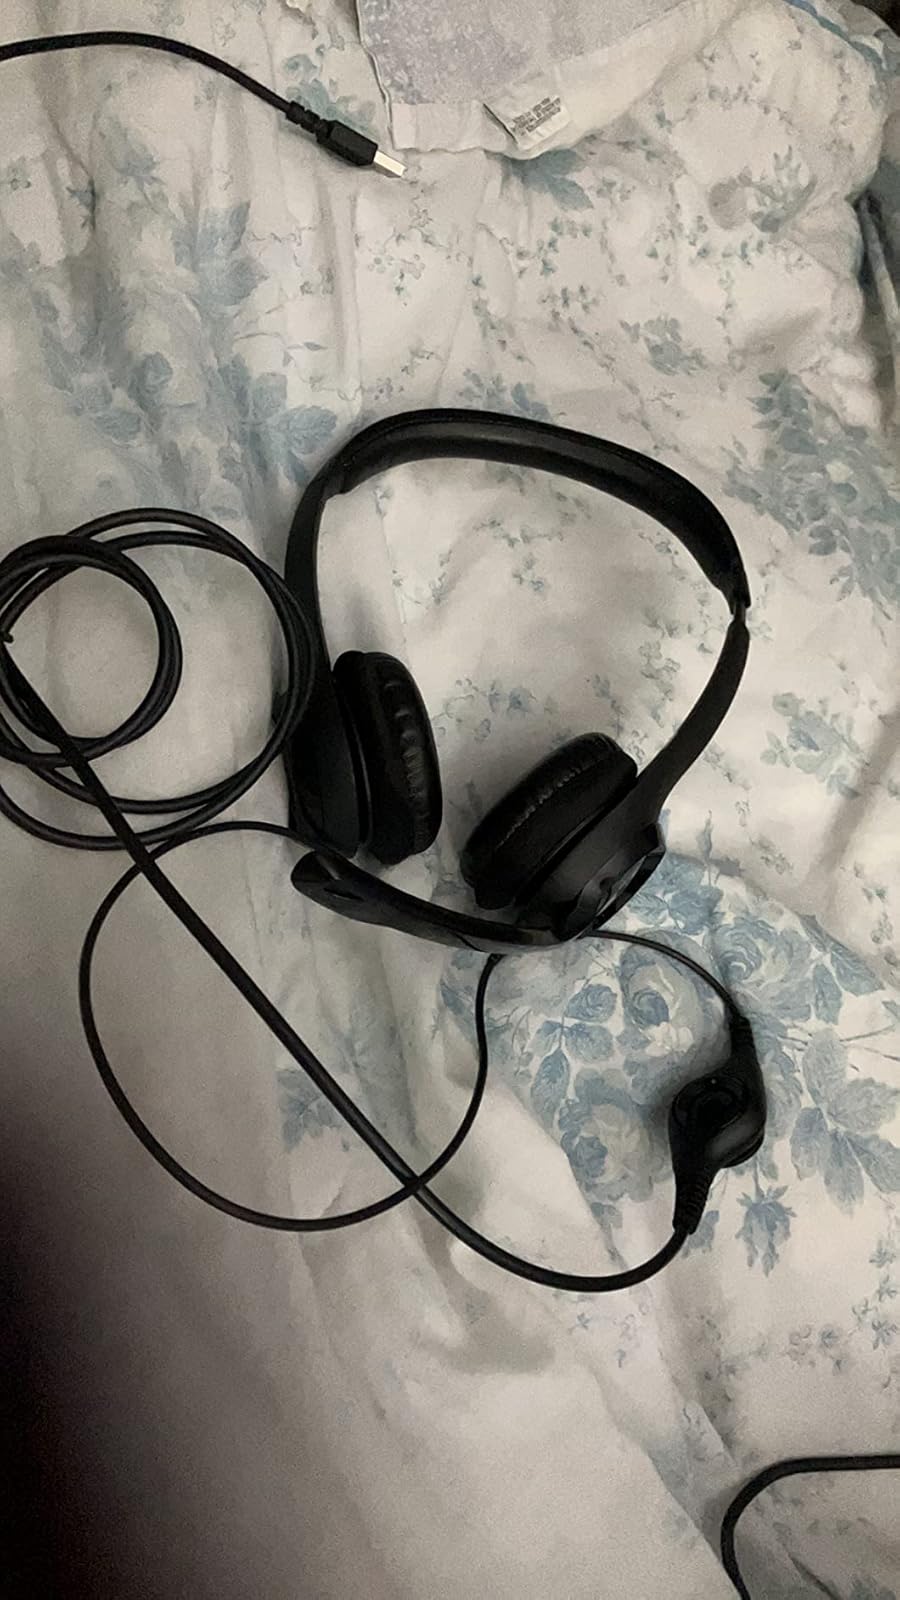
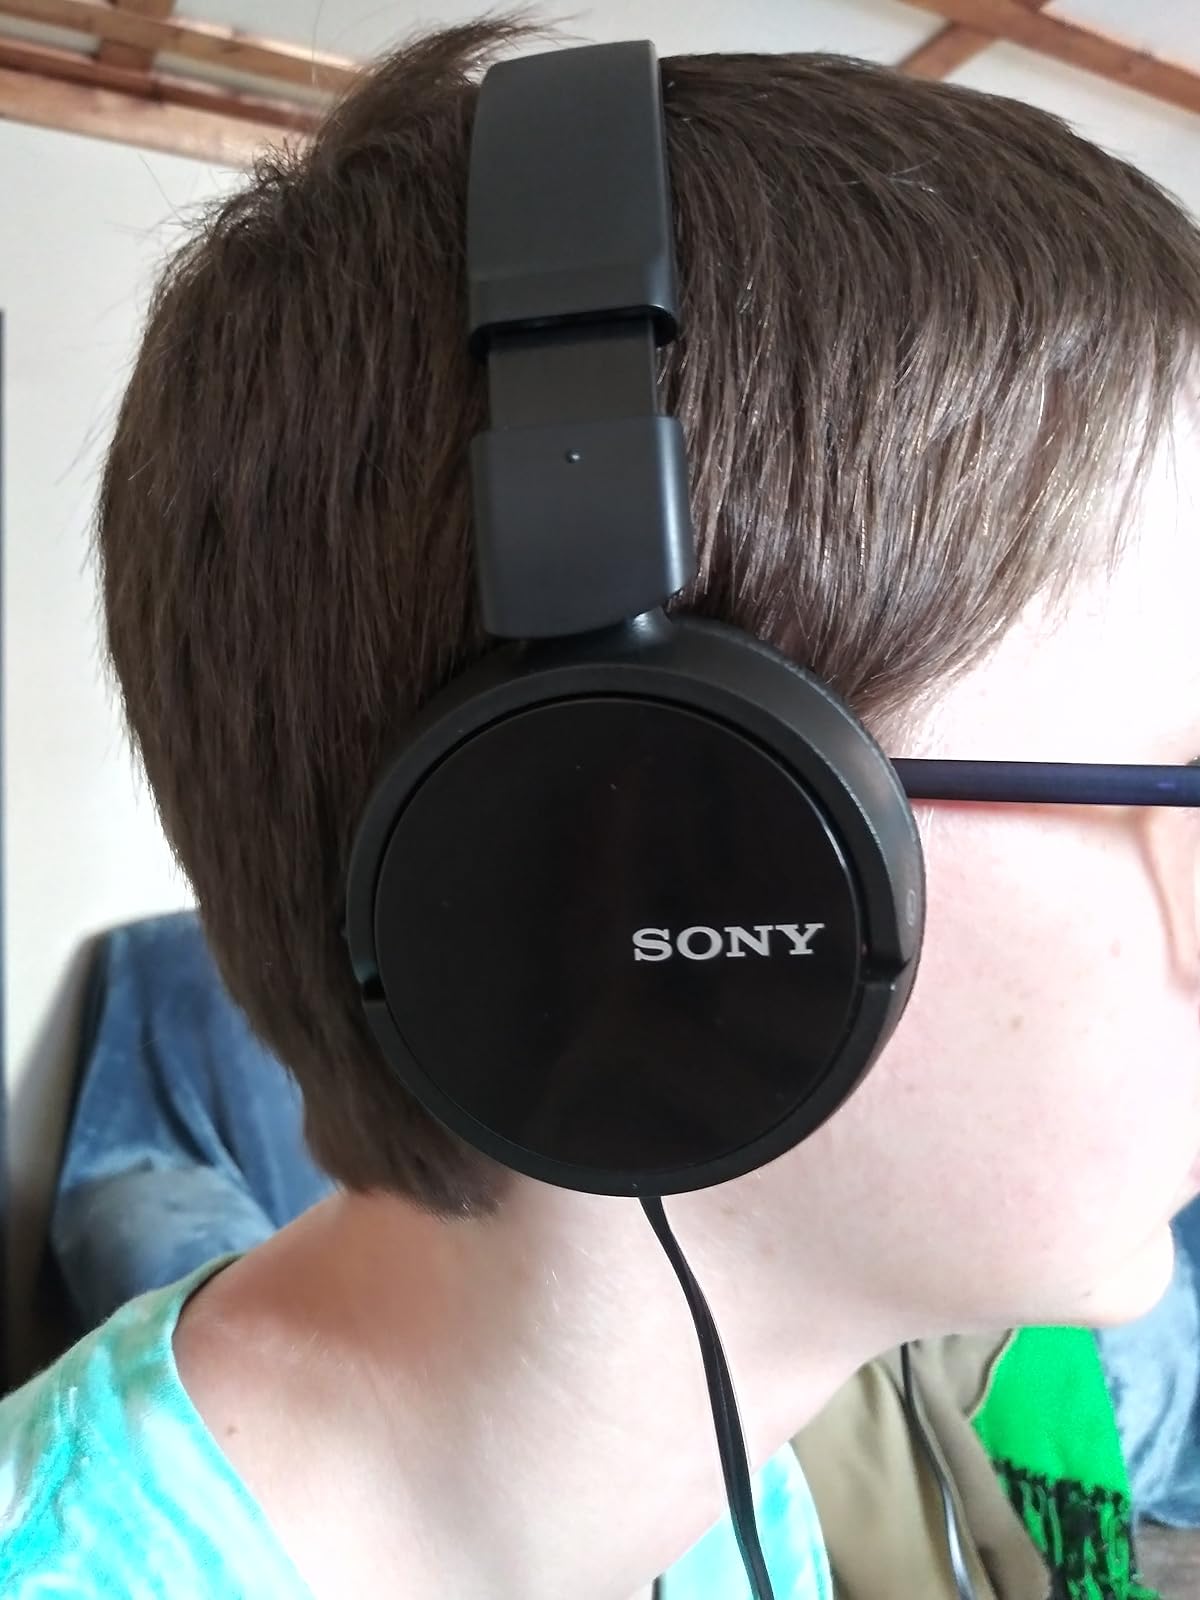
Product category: headphones
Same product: no